Institutional racism in the United States

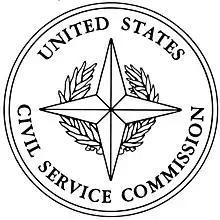
U.S. Civil Service Commission Seal EO11096

Numerous books have been written about the repatriations including 'Decade of Betrayal', by social history professor Raymond Rodriguez and Francisco Balderrama.